Fetih 1453

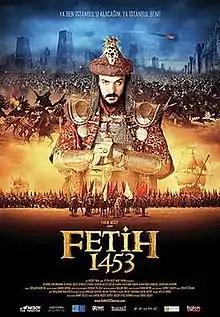
Theatrical release poster

Sultan Muhammad Fetih 1453 ( "The Conquest 1453") is a 2012 Turkish epic action film directed by Faruk Aksoy and produced by him, Servet Aksoy and Ayşe Germen. Starring Devrim Evin, İbrahim Çelikkol and Dilek Serbest, the film is based on events surrounding the Fall of Constantinople to the Ottoman Turks during the reign of Sultan Mehmed II.